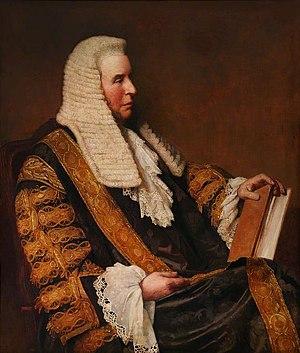
Sir George Jessel était un juge et un homme politique britannique.